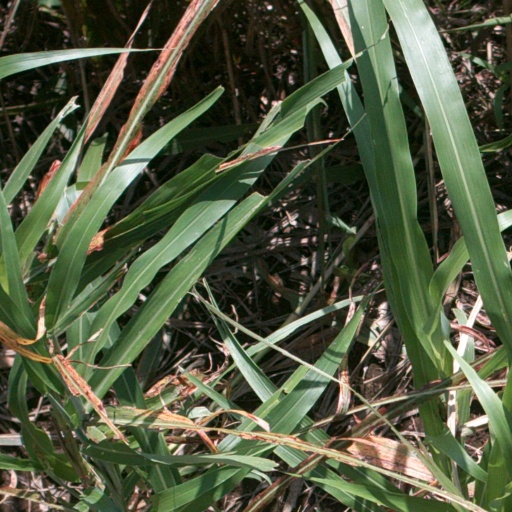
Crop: sorghum